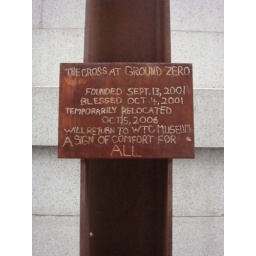
Commerative plaque on the cross at ground zero in New York